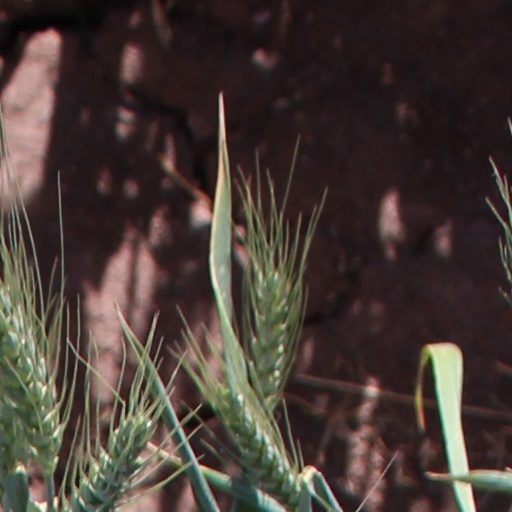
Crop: wheat